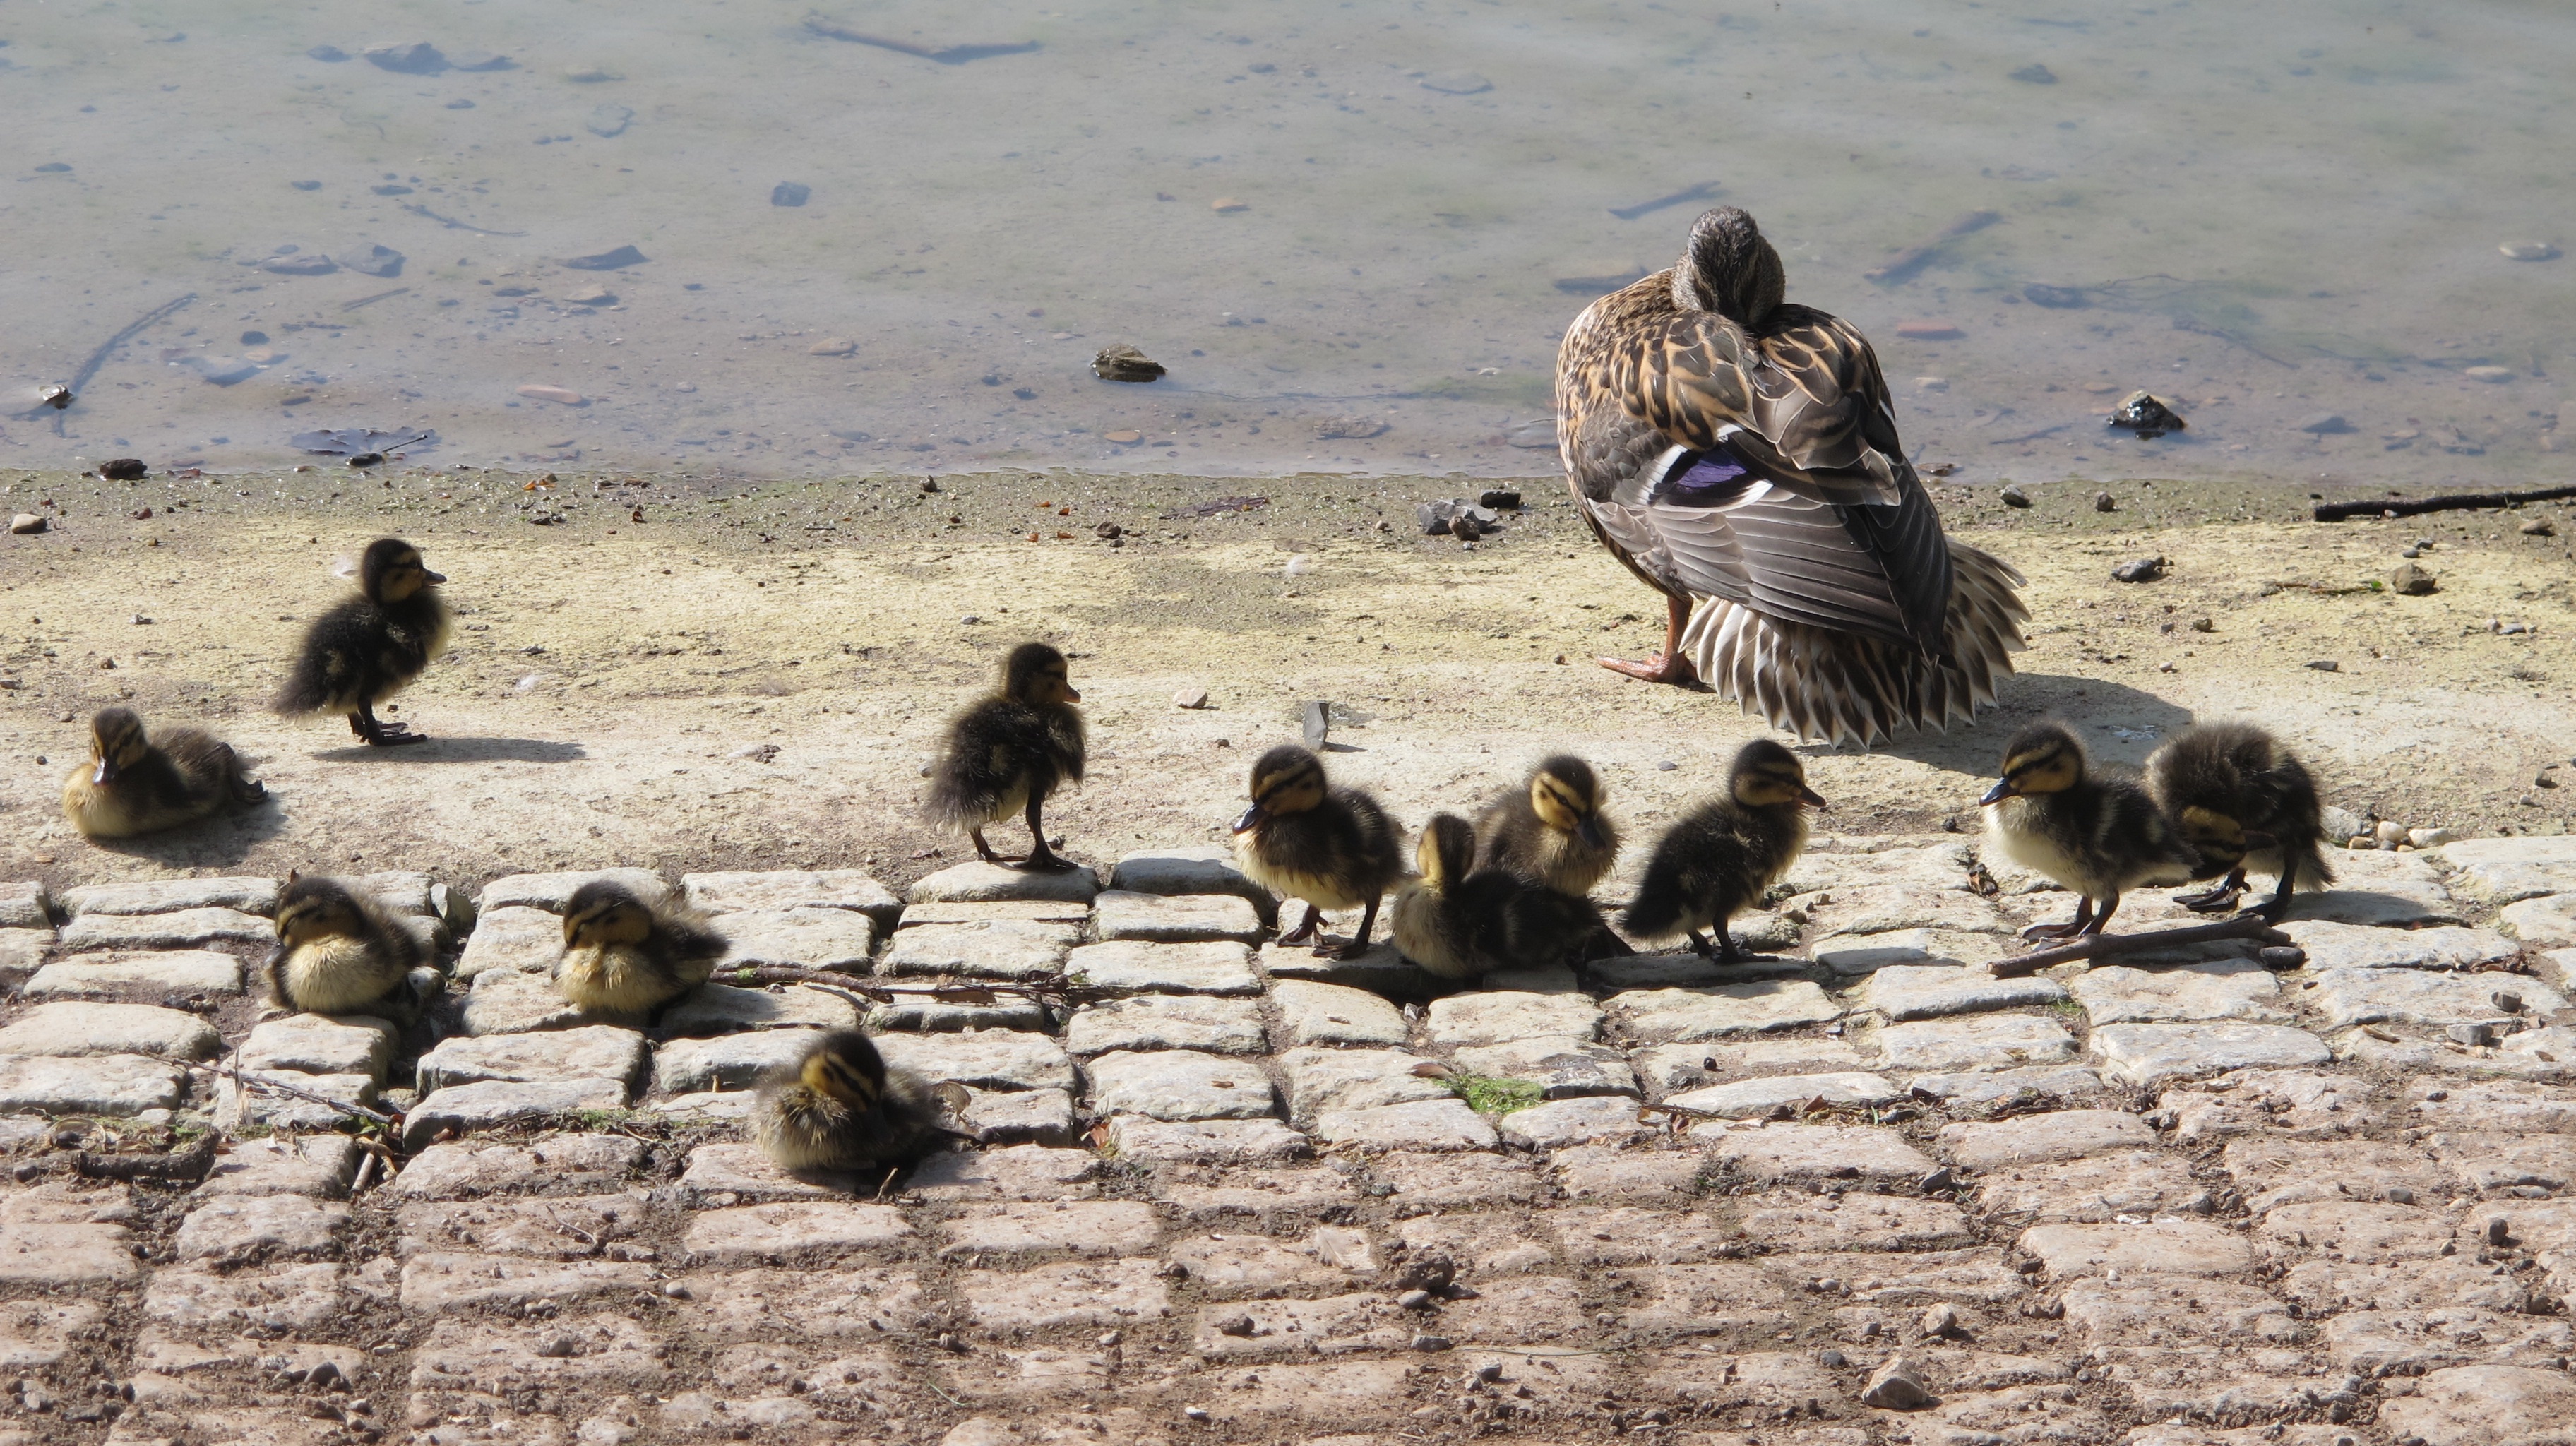
water, bird, wildlife, fauna, duck, goose, vertebrate, waterfowl, chicks, water bird, mallard, animal family, ducks geese and swans